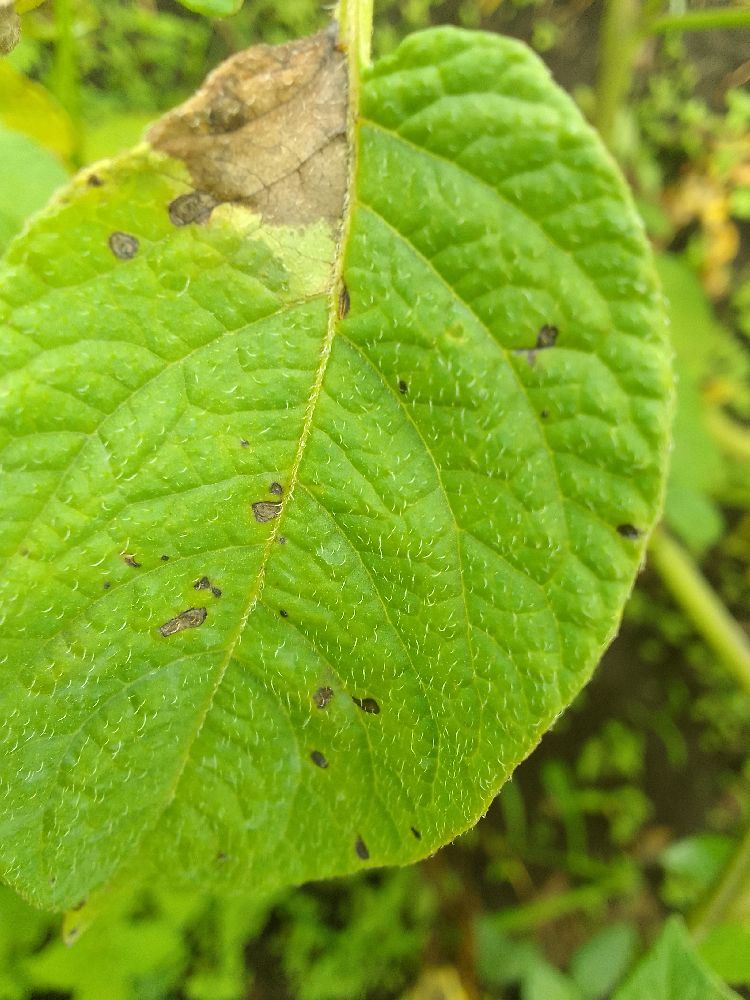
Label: Late blight